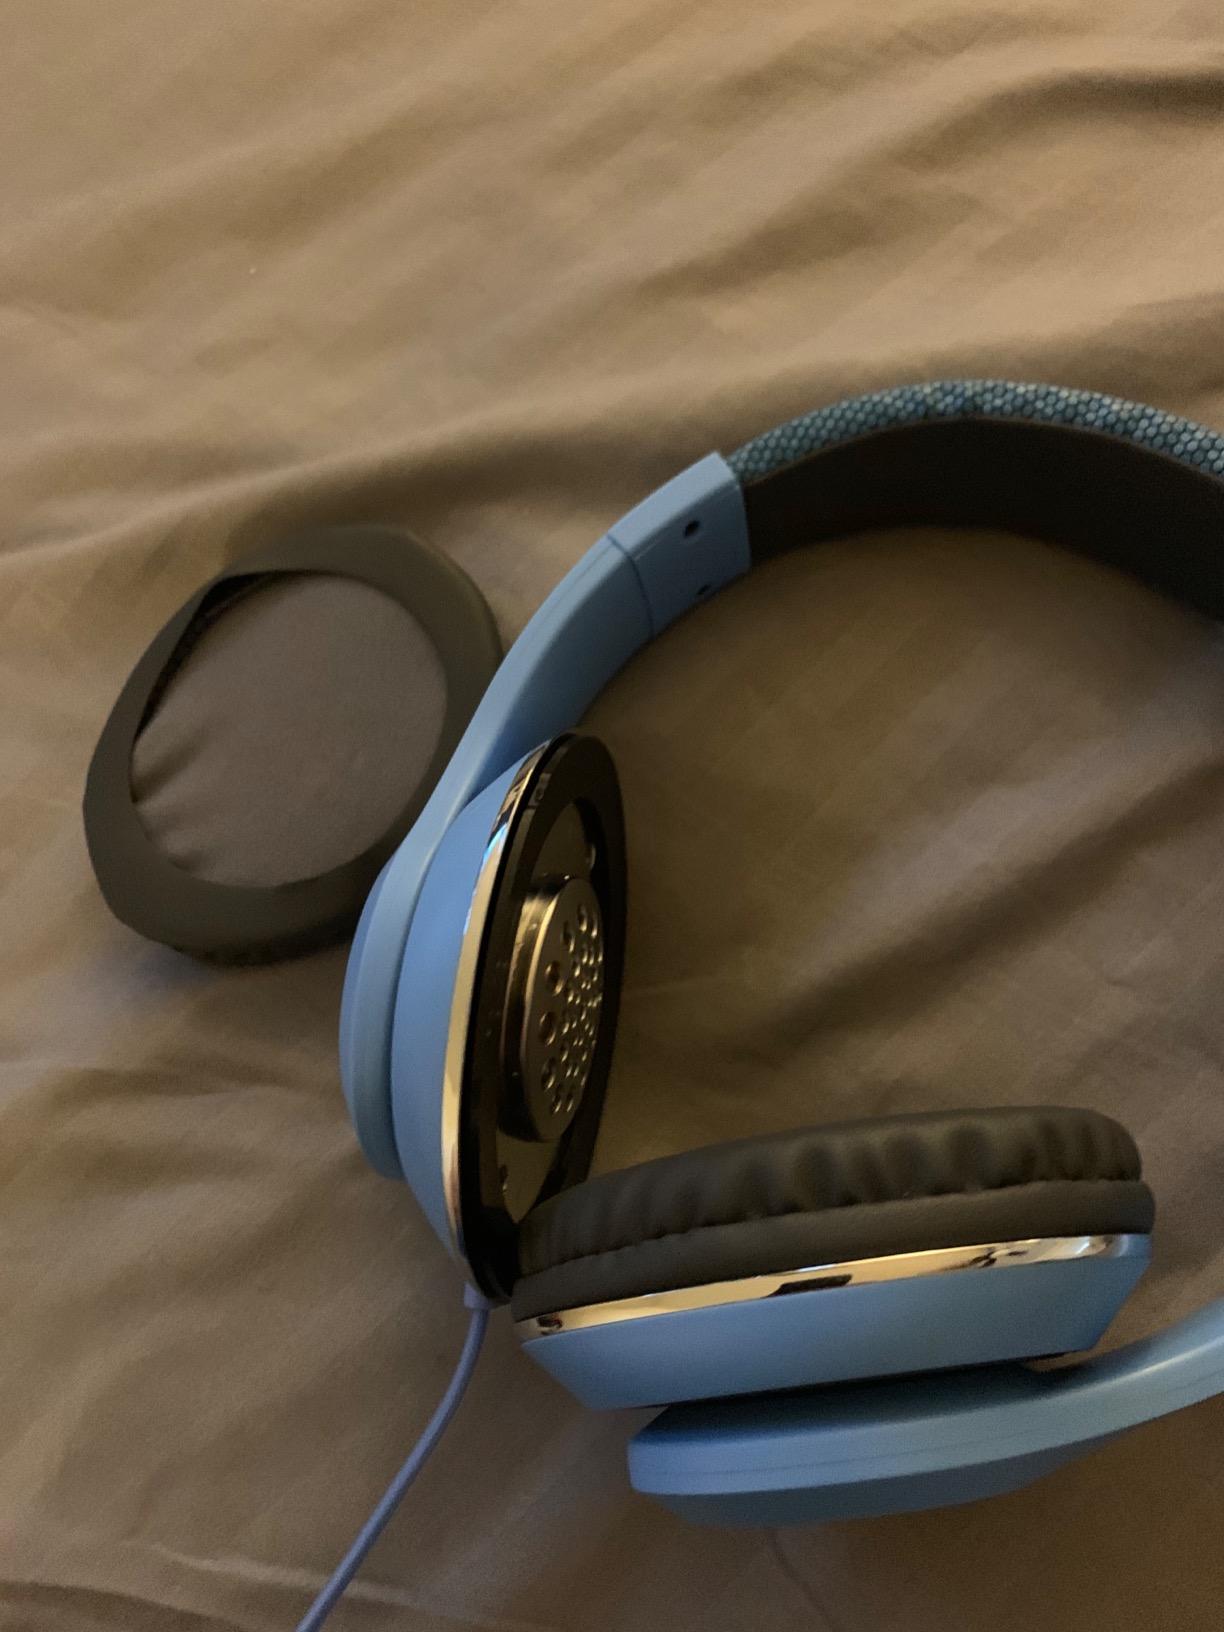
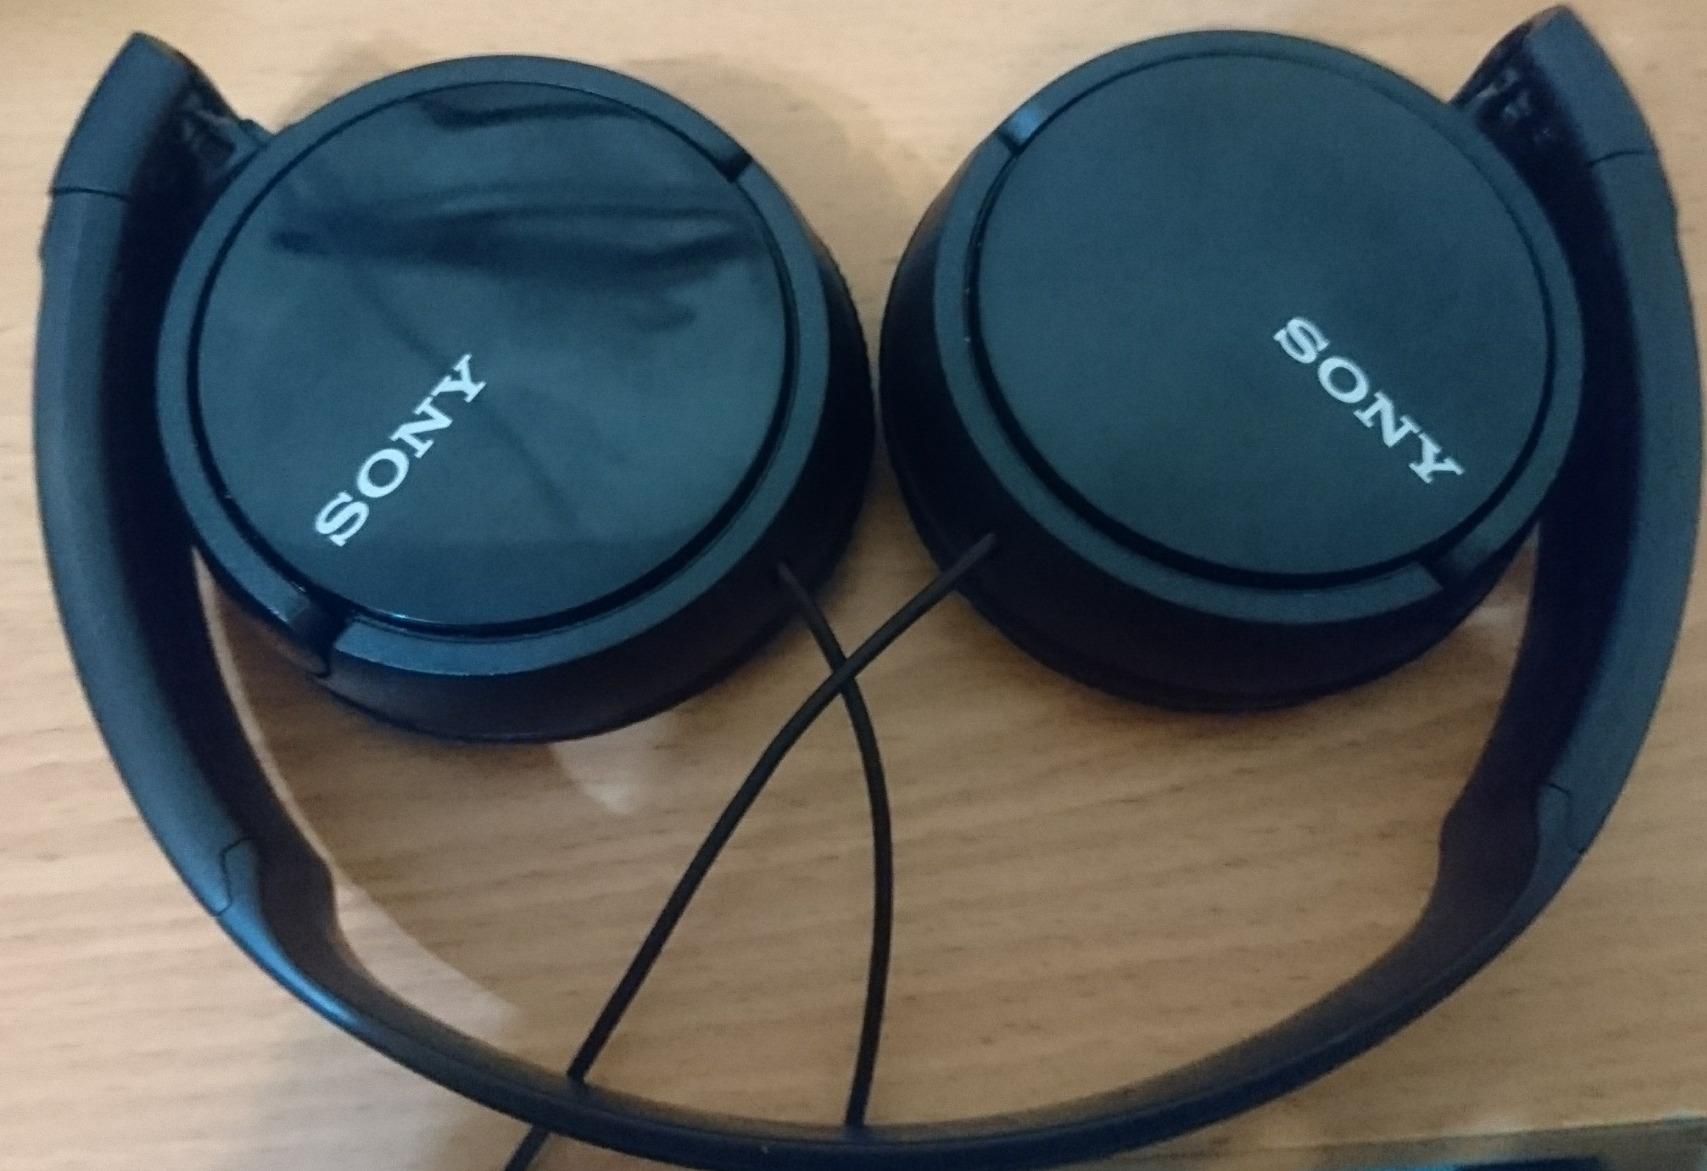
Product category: headphones
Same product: no